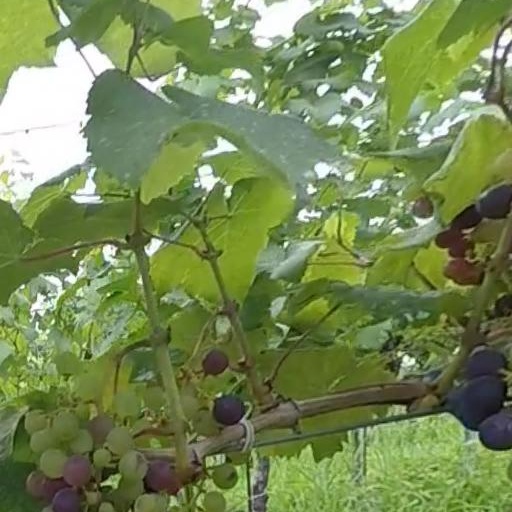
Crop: grape